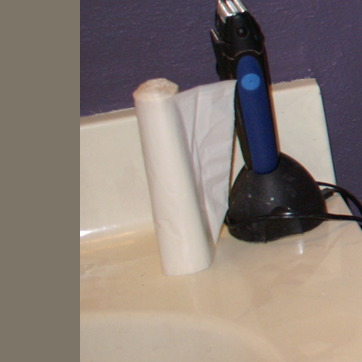
Material: paper